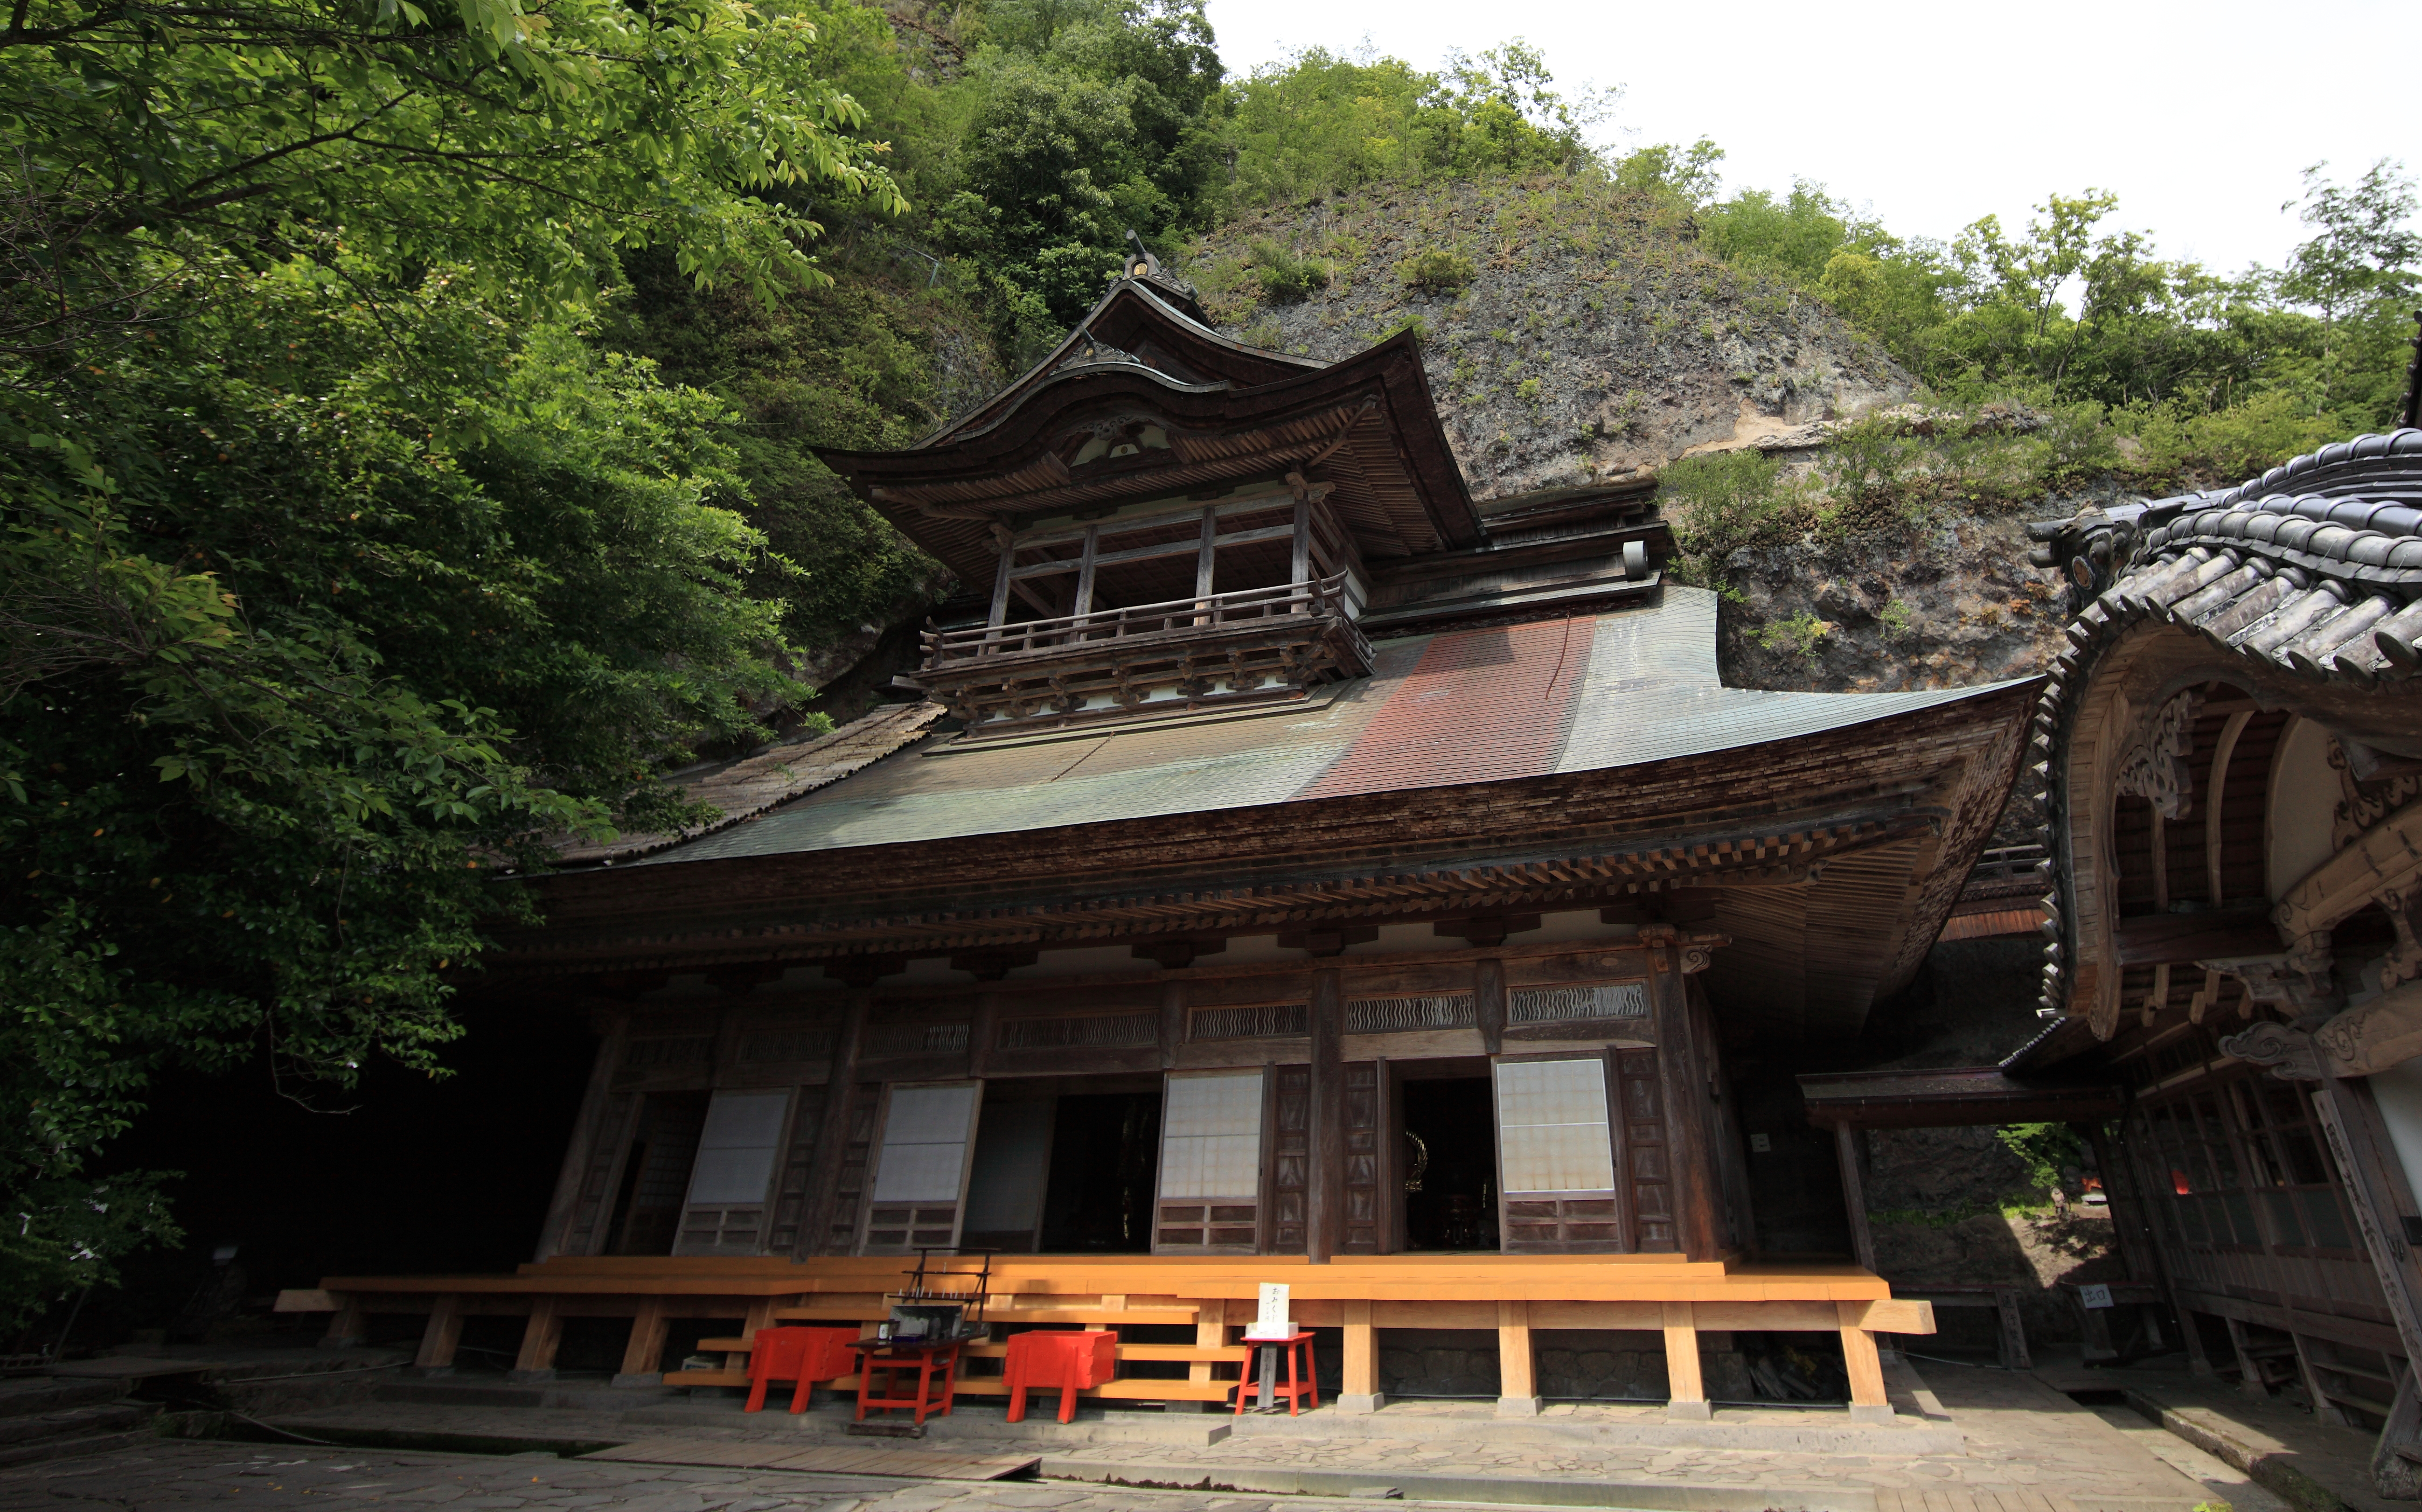
architecture, building, high, place of worship, temple, shrine, 5d, hires, estate, chinese architecture, markii, hi, res, resolution, 5photosaday, rakanji, shinto shrine